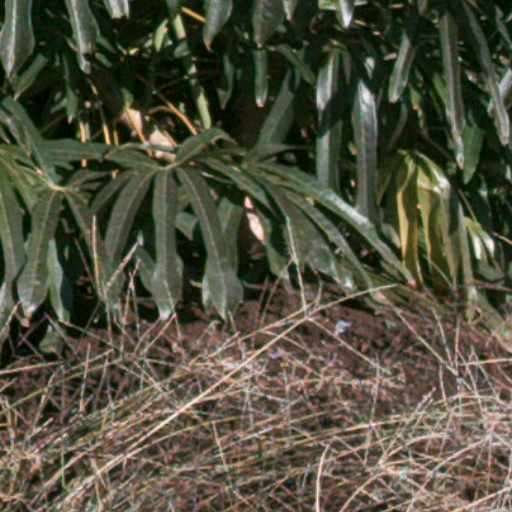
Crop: cassava